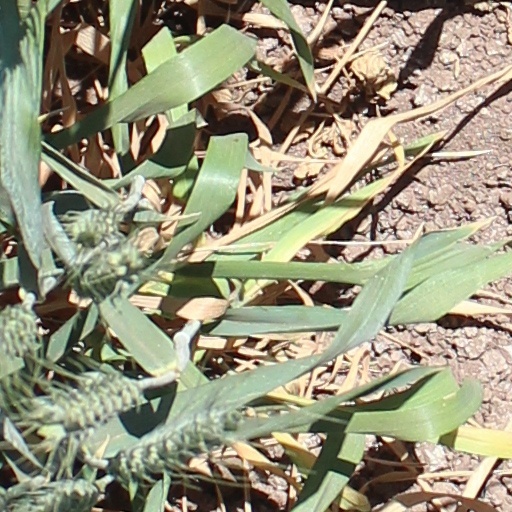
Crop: wheat